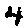
Label: 4